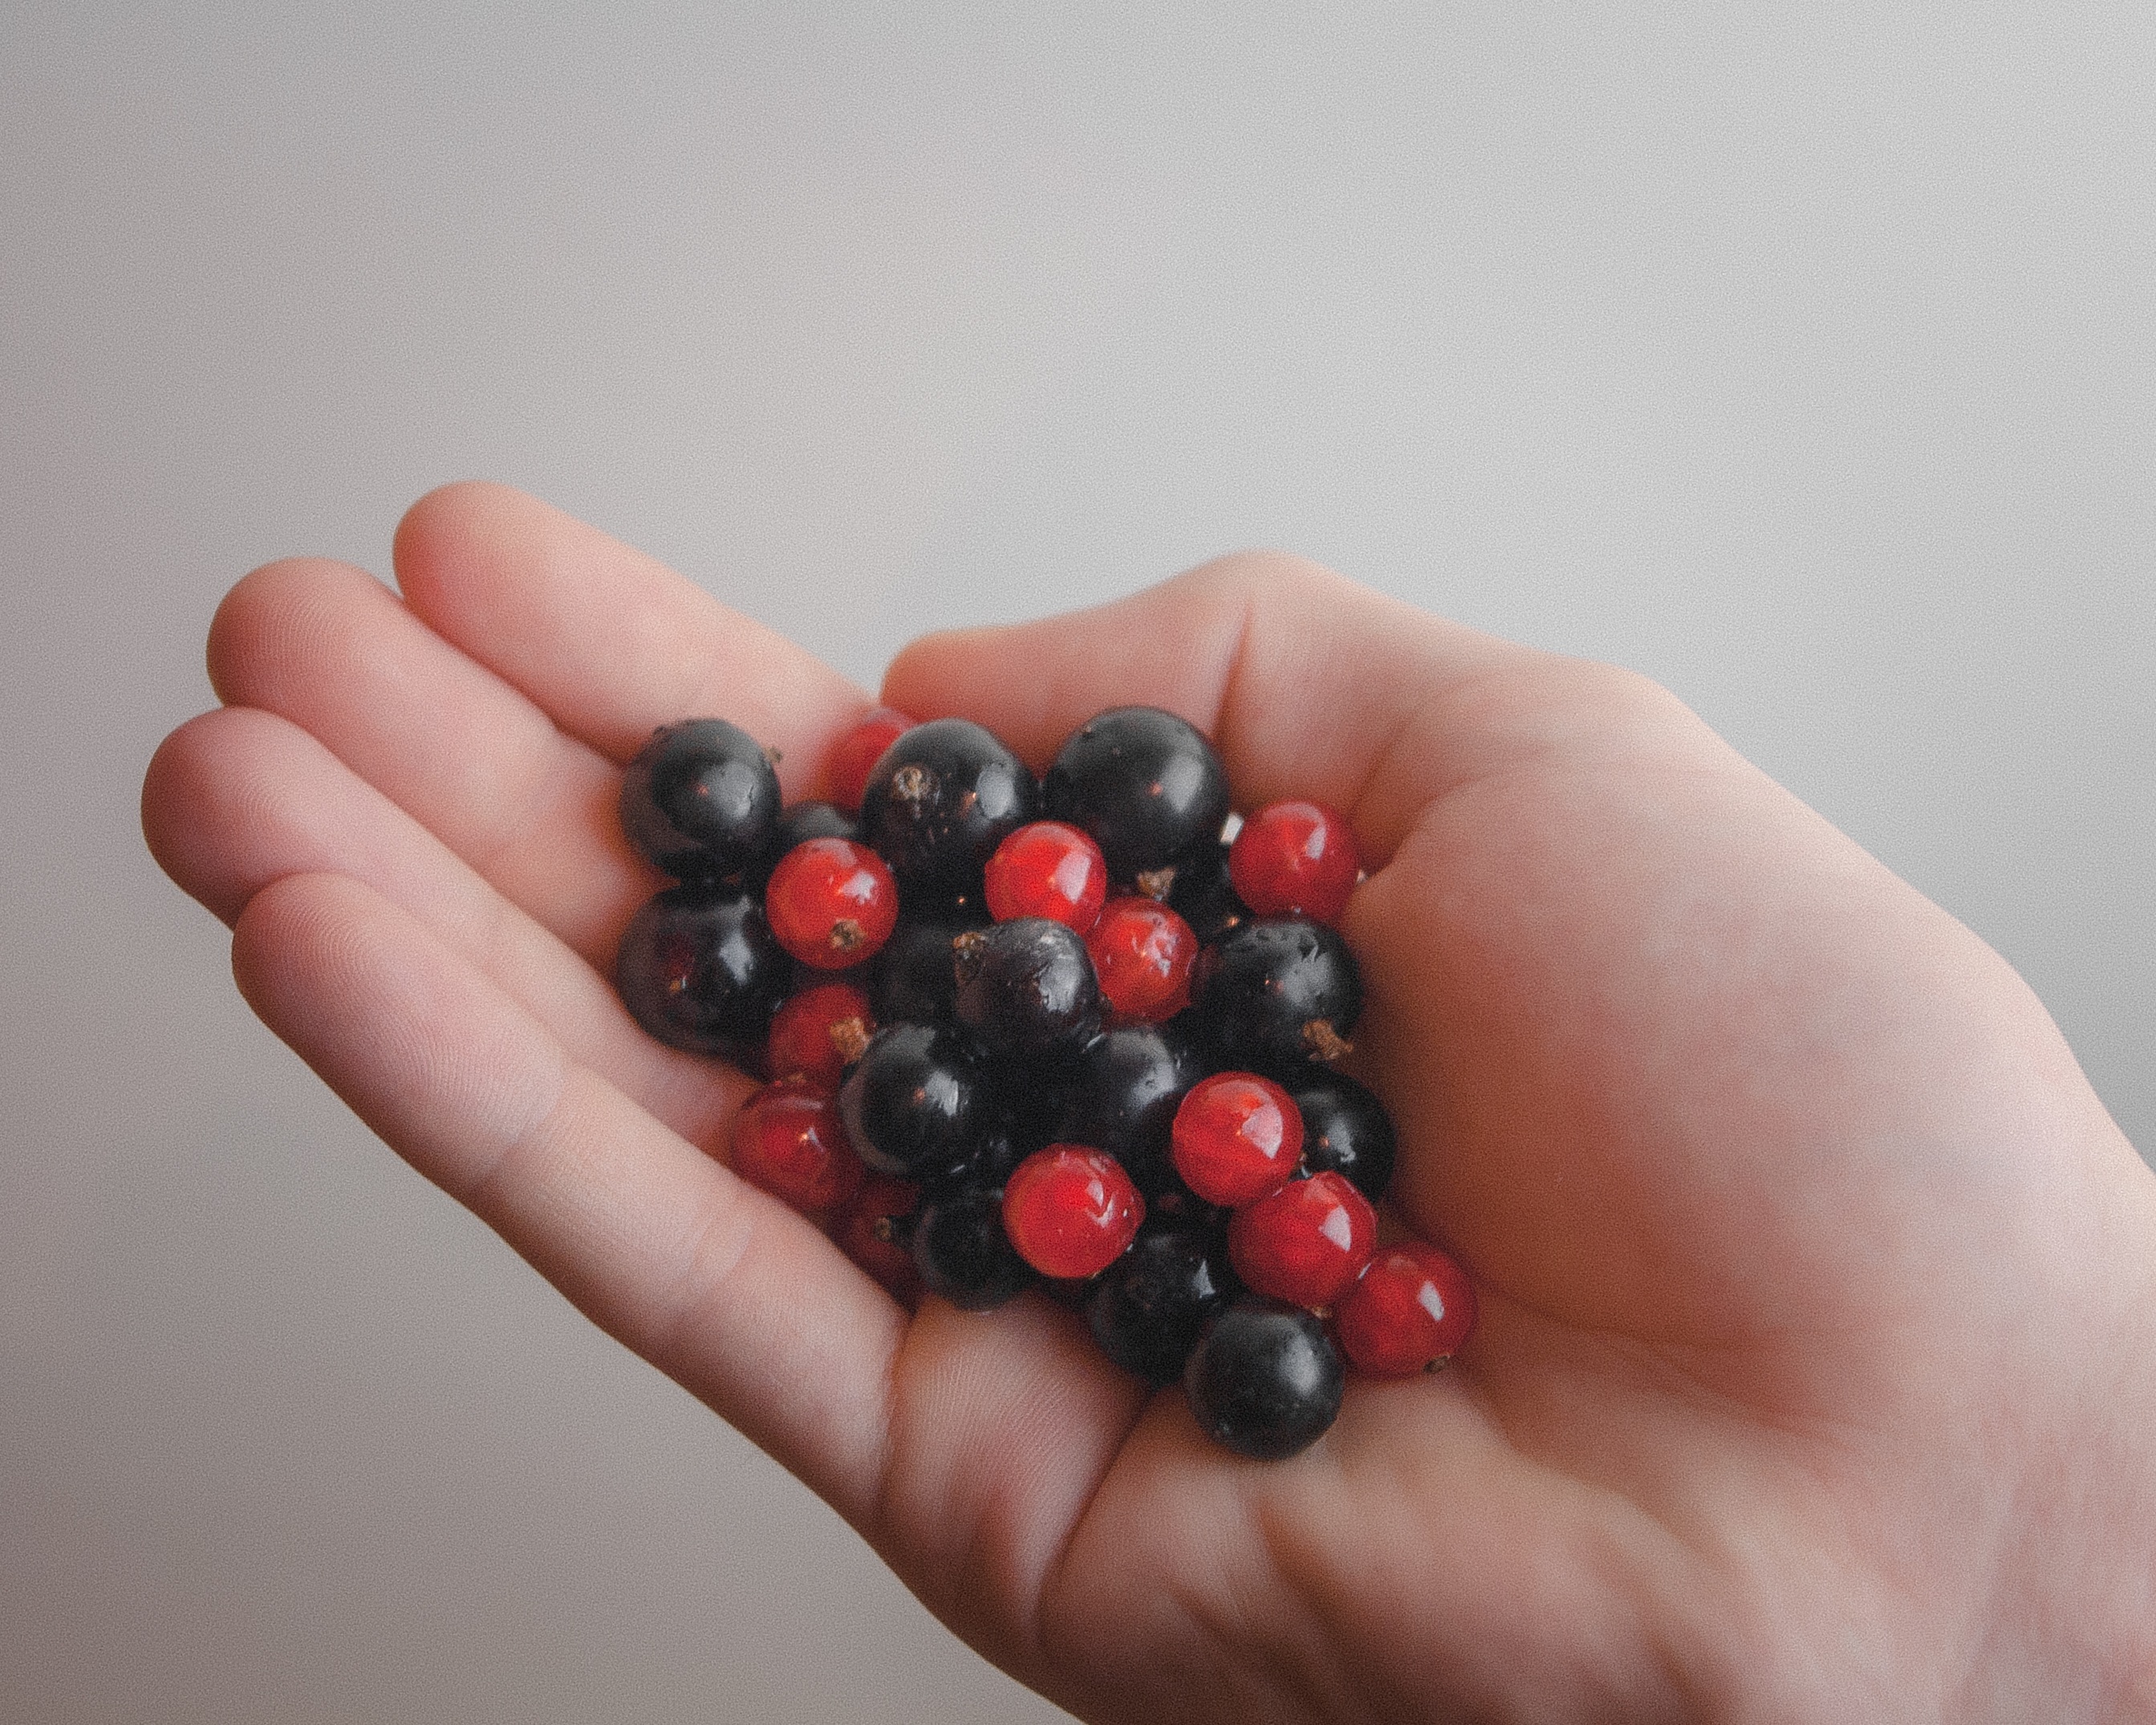
hand, plant, fruit, berry, flower, food, red, produce, blue, bead, close up, jewellery, art, berries, hands, macro photography, flowering plant, jewelry making, land plant, fashion accessory